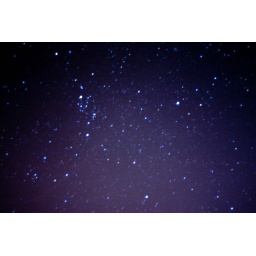
Flaming flowers that brightly blaze, Swirling clouds in violet haze